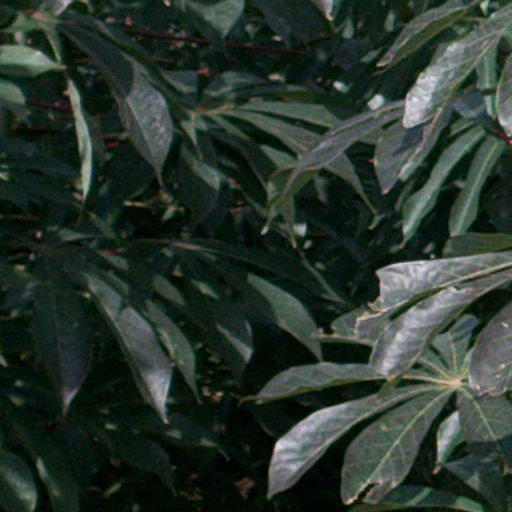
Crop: cassava